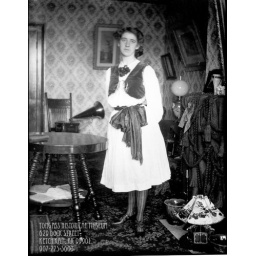
Woman in white dress with belt. Con Giebel photo. Donor: Dixie Baade, THS 73.3.16.677